The Ataris

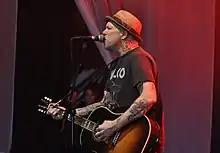
Kris Roe performing at an acoustic session at Groezrock 2013

In June 2008, the band began demoing at The Gallows Recording Studio in Muncie, Indiana in preparation for recording in late summer, with the aim of releasing a new album in 2009. In November, the band posted a clip of a demo online. The following month, the band entered the studio to record their next album. On December 29, it was mentioned that drums had been completed and that guitars were next. In January 2009, the band went on a tour of the UK. On April 12, a demo titled "All Souls' Day" was posted on the group's Myspace. In addition, it was mentioned that their next album would be released in the summer. Between April and June 2009, the band toured the US, with shows in South Africa in the middle of this trek. After this, they appeared on the 2009 Warped Tour. The finished version of "All Souls' Day" was posted online in June 2009. On August 17, 2009, the band announced they had nearly finished recording their next album, tentatively titled "Graveyard of the Atlantic". They went on a short Midwest tour in November 2009.